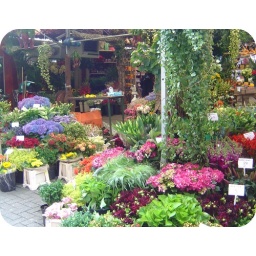
Part of the famous street where all flowers and plants can be found for sale in Amsterdam